2/19th Battalion (Australia)

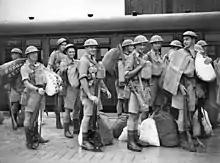
Troops from the 2/19th await embarkation from Sydney on 5 February 1941

Arriving late on 17 January, the 2/19th's arrival helped briefly stabilise the situation on the west coast, allowing the 2/29th and the 45th Indian Brigade to withdraw from Muar. Finding its position being outflanked, the combined Australian-Indian force attempted to withdraw over the bridge at Parit Sulong, fighting their way through several Japanese positions, but found the way blocked at the bridge. With supplies and ammunition running out, and being attacked from the rear by Japanese forces that had pursued them from Bakri, the Australians were forced to leave their wounded behind in the hope that they would receive medical attention from the Japanese, while the remnants of the 2/19th attempted to reach the British lines at Yong Peng, trekking through thick jungle and Japanese lines. The wounded were subsequently murdered by the Japanese in the Parit Sulong massacre; meanwhile, only 271 personnel from the battalion reached Yong Peng. As a result, the battalion saw no further action during the fighting in Malaya. On 26 January 1941, it received a batch of 650 reinforcements, and a hasty training program implemented.